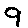
Label: 9